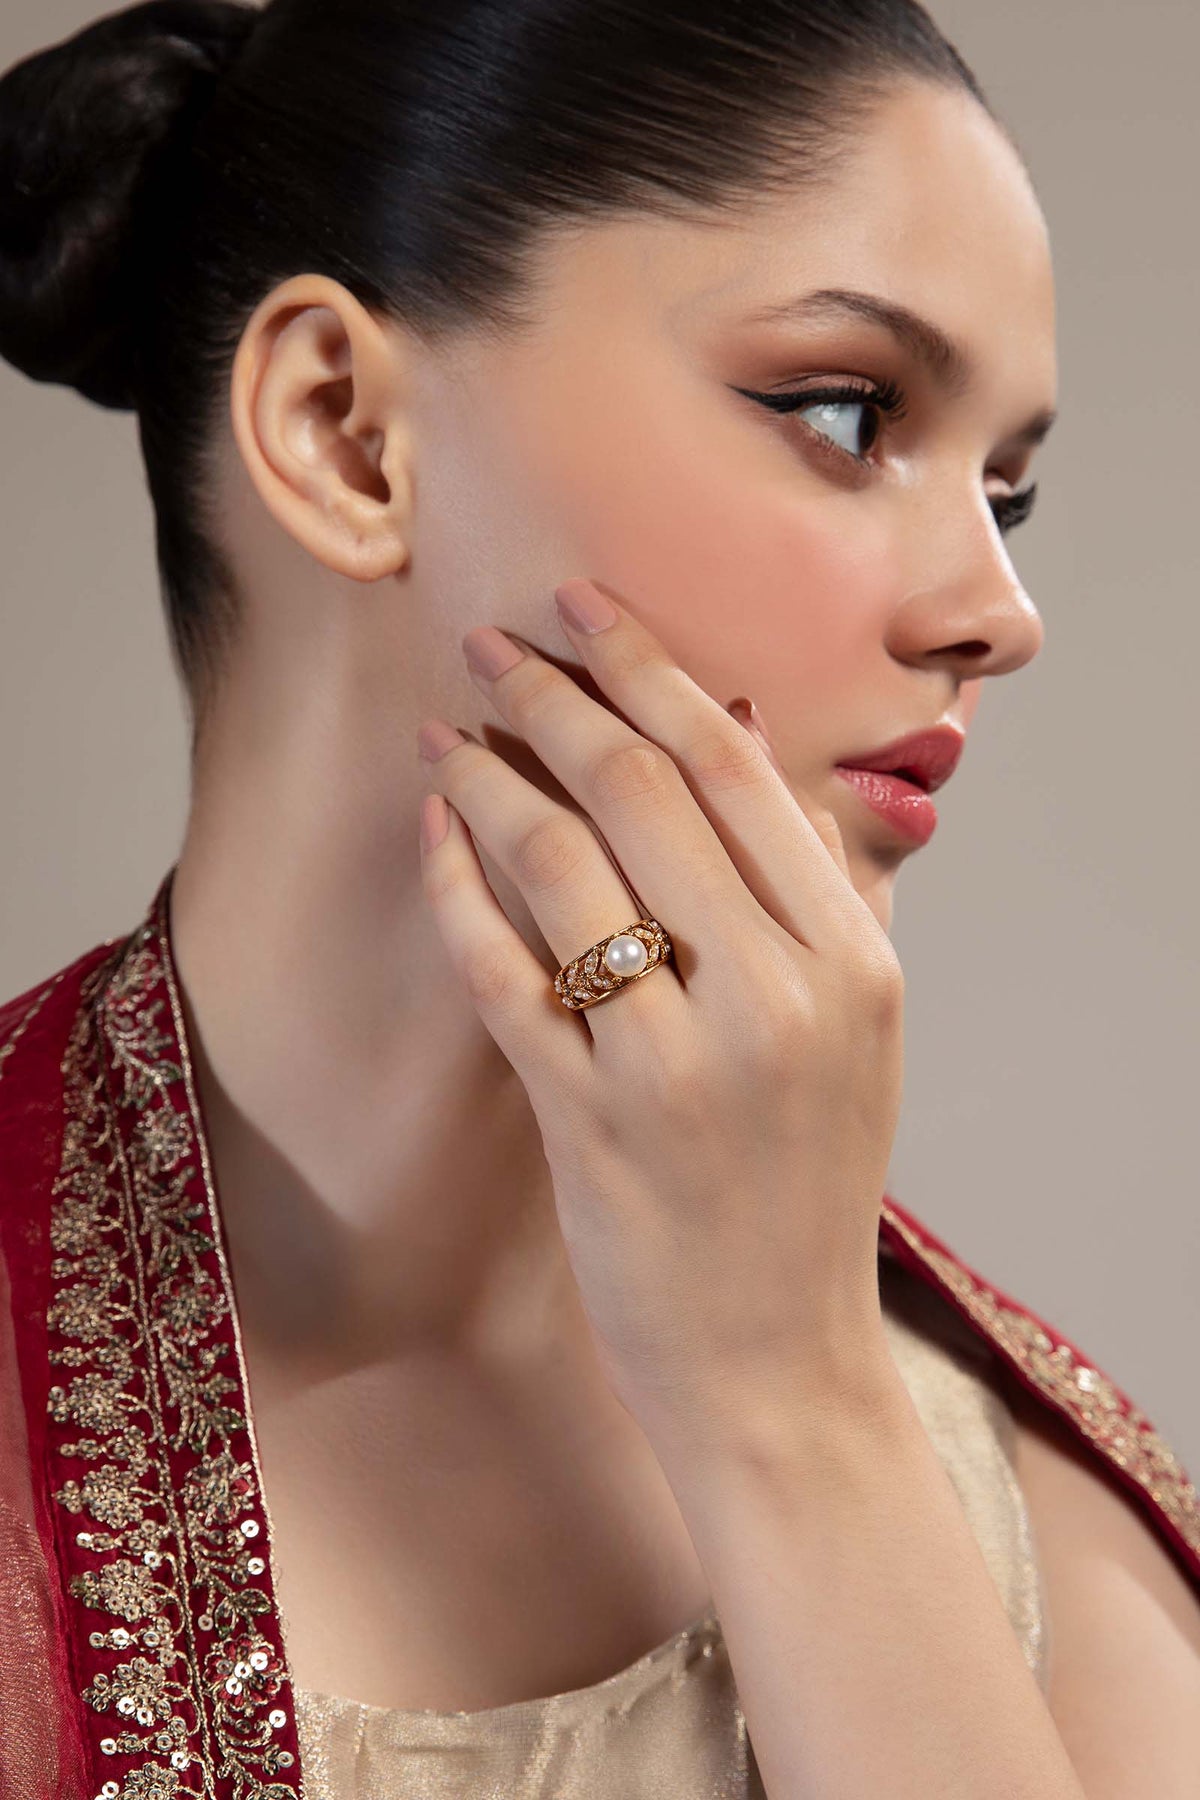
gold kamla diamond ring